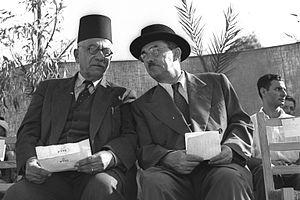
Moshé Sharett, à l'origine Moshé Shertok, né le 15 octobre 1894 à Kherson et mort le 7 juillet 1965 à Jérusalem, est un homme d'État israélien d'orientation sioniste socialiste, l'un des pères fondateurs de l'État d'Israël. Il fut notamment ministre des Affaires étrangères de 1948 à 1956 et Premier ministre du 26 janvier 1954 au 3 novembre 1955.